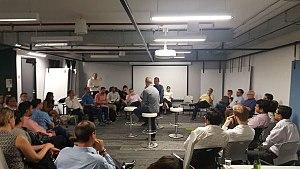
L’emploi des personnes autistes est un sujet de société de plus en plus fréquemment traité. Ces personnes subissent l'un des taux d'emploi les plus bas parmi les travailleurs en situations de handicap, entre 76 et 90 % d'entre elles étant au chômage en Europe en 2014. La majorité des personnes avec troubles du spectre de l'autisme souhaitent un emploi et en ont les capacités, des exemples de carrières fructueuses ayant été médiatisés. Les autistes ont longtemps été maintenus en établissement spécialisé, la majorité d'entre eux restant dépendants de leur famille. Les adultes autistes sont en sous-emploi contraint, et accèdent généralement à des postes peu qualifiés, de façon discontinue et à temps partiel, en environnement dit « protégé », sans que soient pris en compte leurs souhaits et aspirations. Les perspectives les plus fermées concernent les personnes non-verbales avec des troubles du comportement.